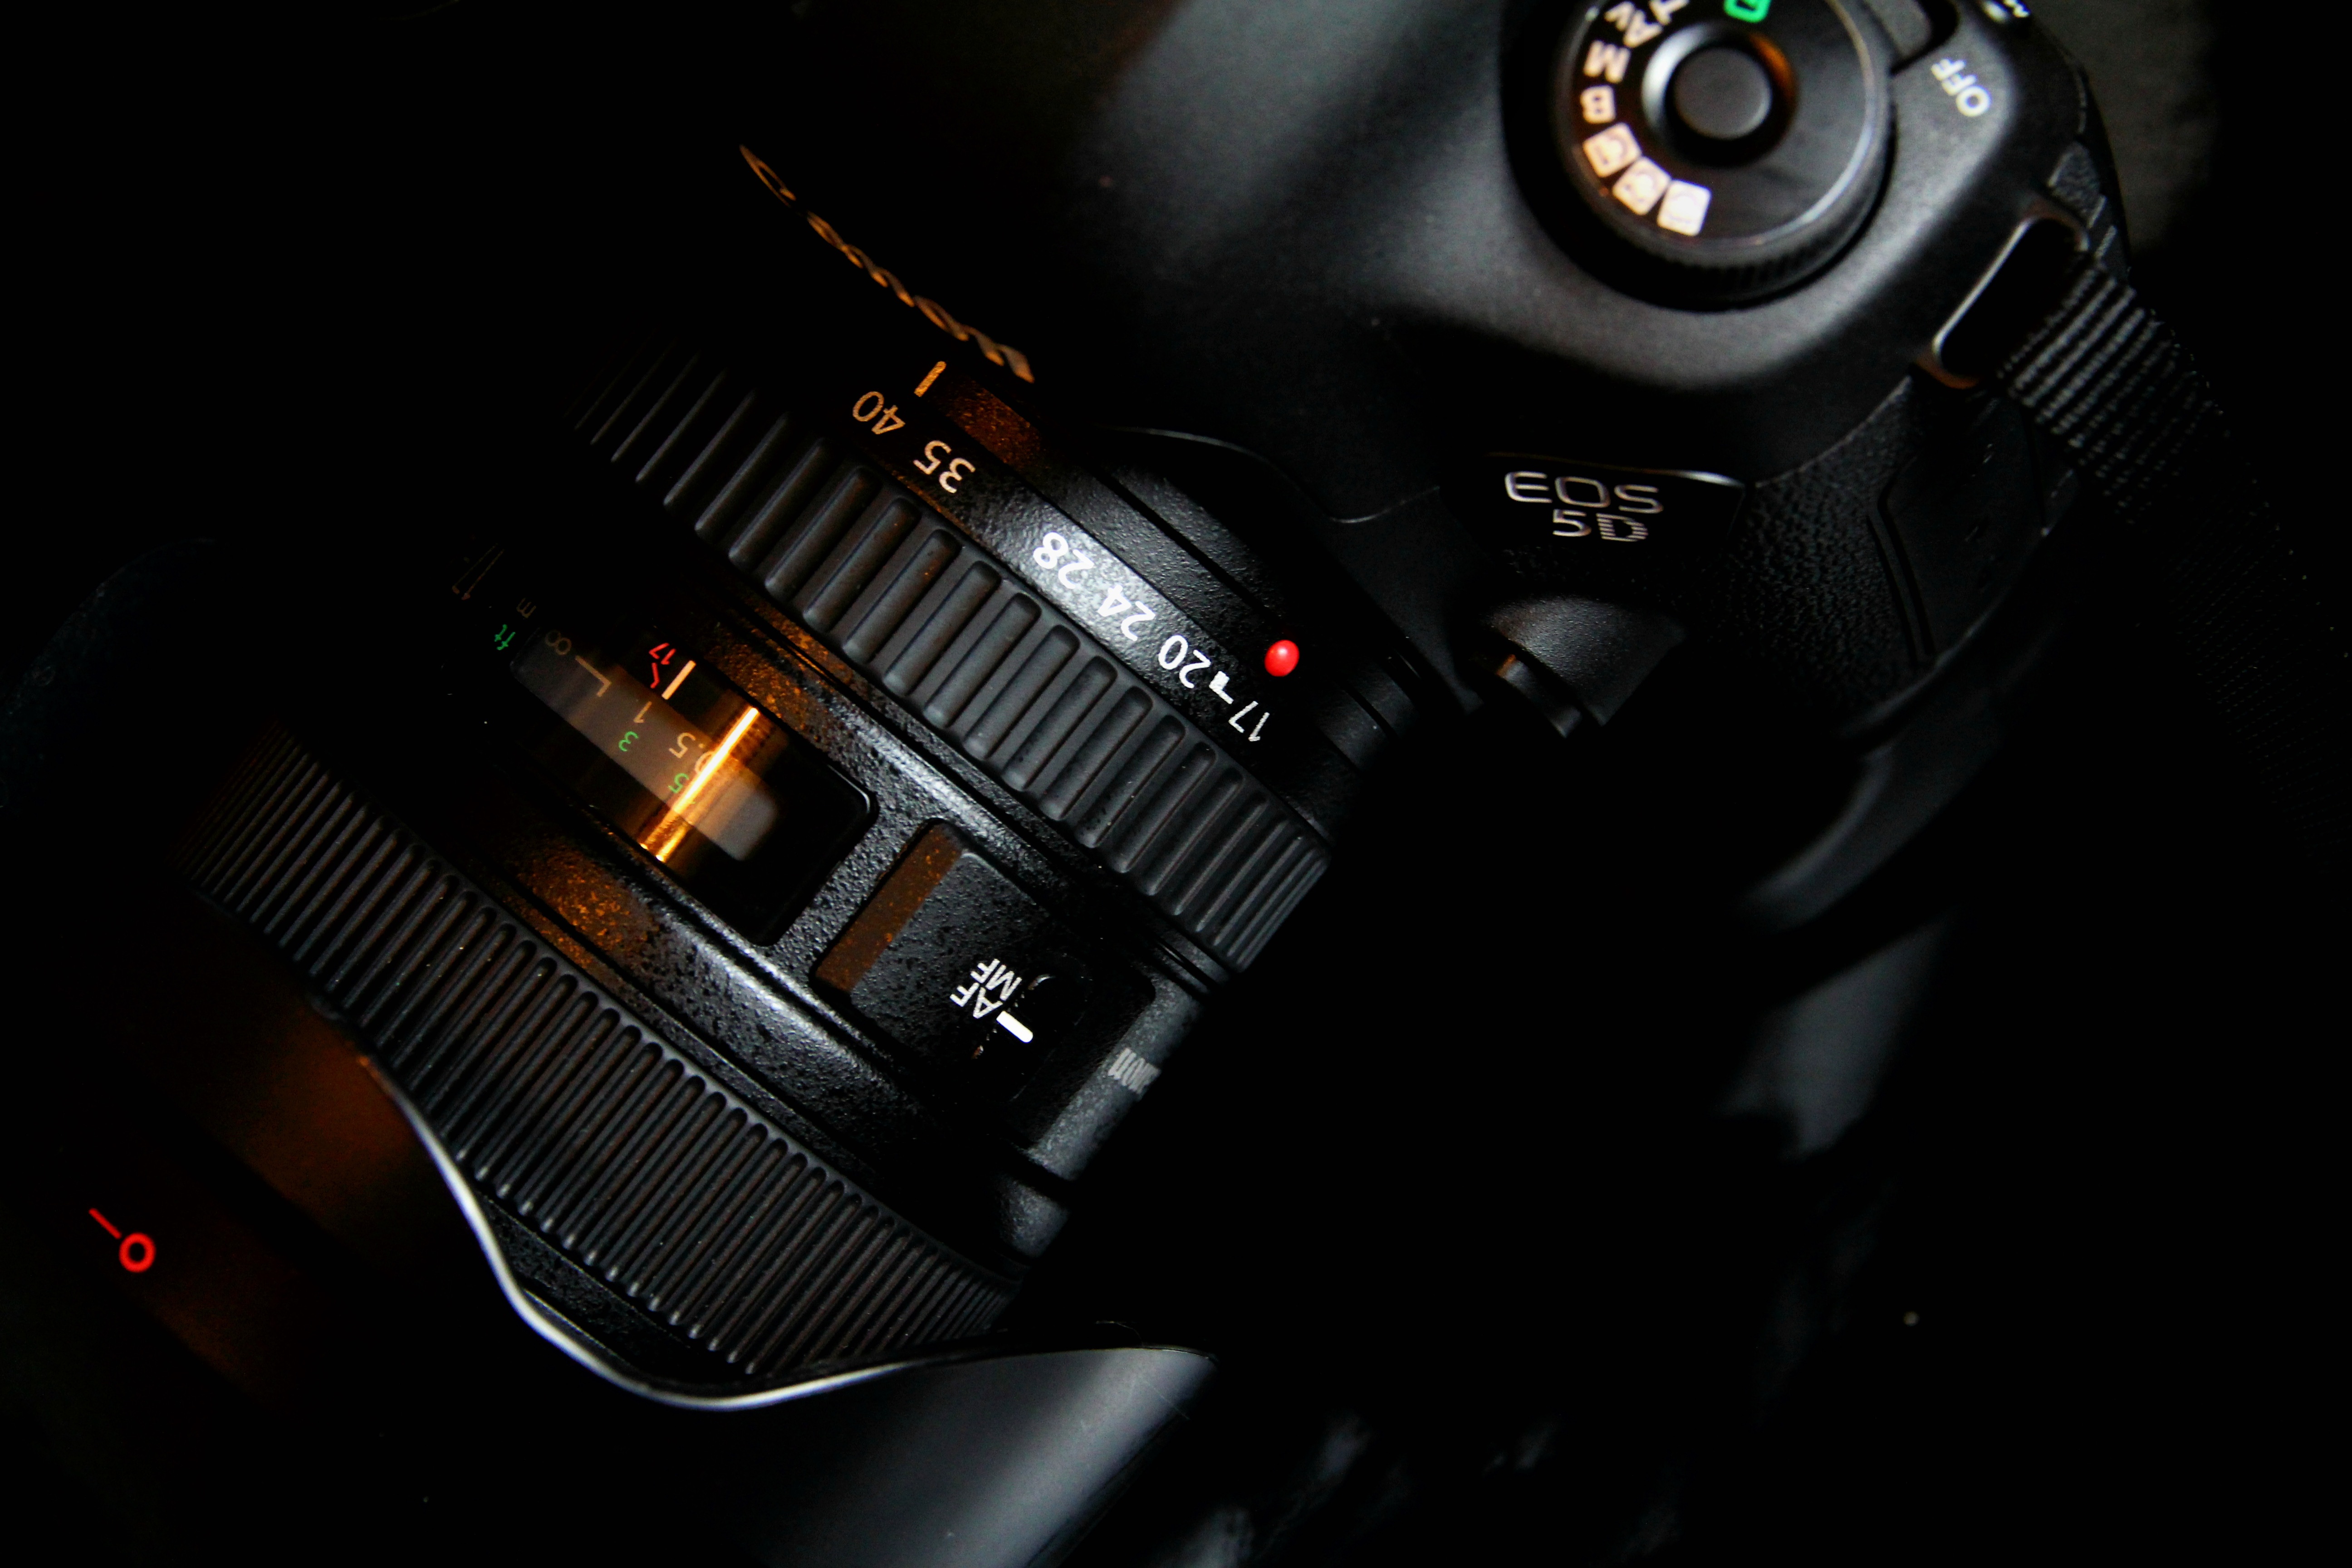
light, car, camera, airport, vehicle, canon, darkness, black, reflex camera, digital camera, objective, 5d3, xie, digital slr, computer wallpaper, single lens reflex camera, cameras optics, veneered eye airport